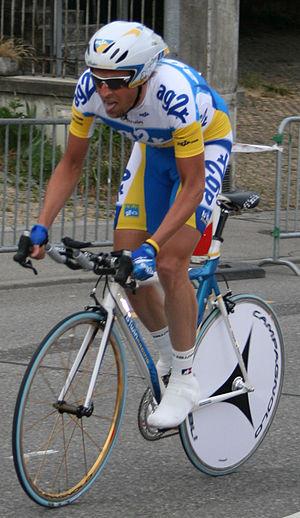
L'équipe cycliste AG2R La Mondiale est une équipe française de cyclisme professionnel sur route. Elle est dirigée par Vincent Lavenu et a été créée en 1992. Elle porte ce nom depuis 2008, succédant à Chazal, Casino et AG2R Prévoyance. Elle a notamment compté dans ses rangs le sprinter estonien Jaan Kirsipuu, qui y a apporté 124 succès en douze ans dont quatre étapes du Tour de France et la Coupe de France 1999. L'équipe prend son essor sous le nom de Casino en 1997, avec notamment les succès d'Alberto Elli au Grand Prix du Midi libre, de Christophe Agnolutto au Tour de Suisse et de Stéphane Barthe au championnat de France. Elle se hisse parmi les meilleures équipes mondiales en 1998, avec des succès majeurs : Jacky Durand à Paris-Tours, Bo Hamburger à la Flèche wallonne, Rolf Jaermann à l'Amstel Gold Race. Cette saison révèle également le Kazakh Alexandre Vinokourov, lauréat du Critérium du Dauphiné libéré 1999. AG2R connaît ensuite des années moins fastes, avec une descente en deuxième division en 2001. Elle intègre le ProTour en 2006, emmenée par Christophe Moreau, champion de France et vainqueur du Critérium du Dauphiné libéré en 2007.
Christophe Moreau, né le 12 avril 1971 à Vervins, est un coureur cycliste français, devenu suisse après sa carrière. Professionnel entre 1995 et 2010, il a notamment l'occasion de participer à quinze Tours de France successivement sous les couleurs des équipes Festina, Crédit Agricole, AG2R Prévoyance, Agritubel et Caisse d'épargne.